George Vance

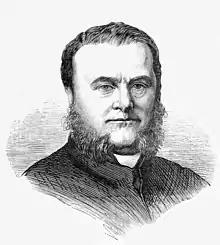
George Vance, 1875 engraving

George Oakley Vance (25 May 1828 – 1910) was the Dean of Melbourne from 1894 until his death.